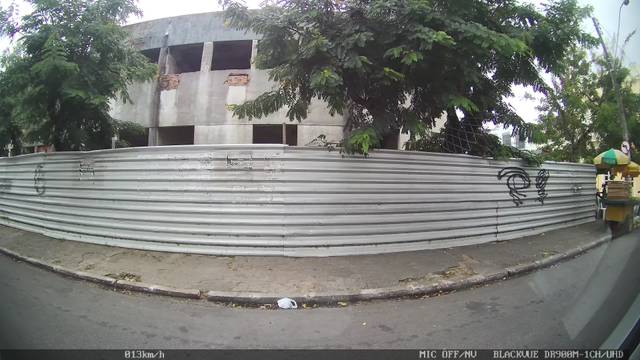
Region: Brazil
Coordinates: -9.663, -35.742